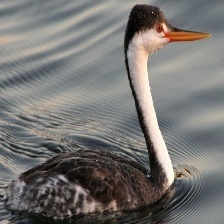
Species: CLARKS GREBE
Scientific name: AECHMOPHORUS CLARKII